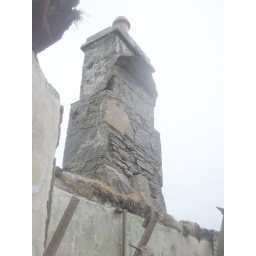
This is beside the old black house, not as old as the black house